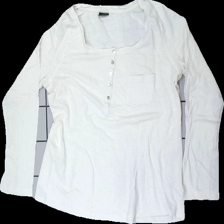
View: front
Type: Top
Category: Ladies
Brand: Not in the list
Brand text on label: Bodyzone
Colors: White
Material: 80% cotton, 20% elas
Cut: Regular, C-collar
Size: 40
Price range: <50
Recommended usage: Export
Description: White top from Bodyzone, size 40/42. Okay condition but seams are very crooked.